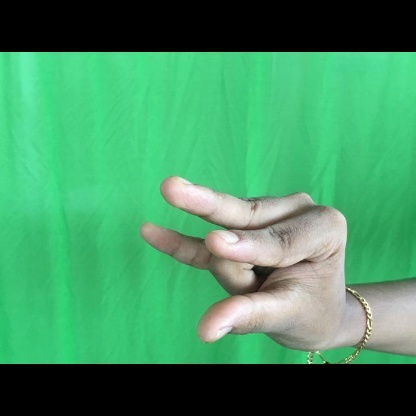
Mudra: Kangulam